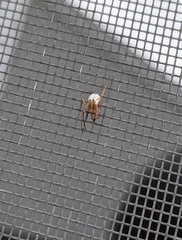
Species: Lactrodectus_hesperus